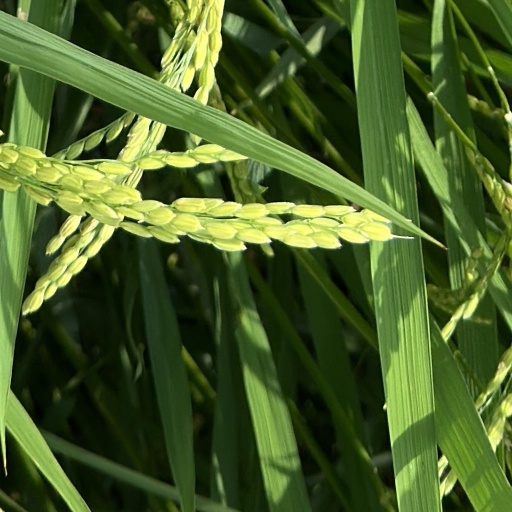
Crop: rice